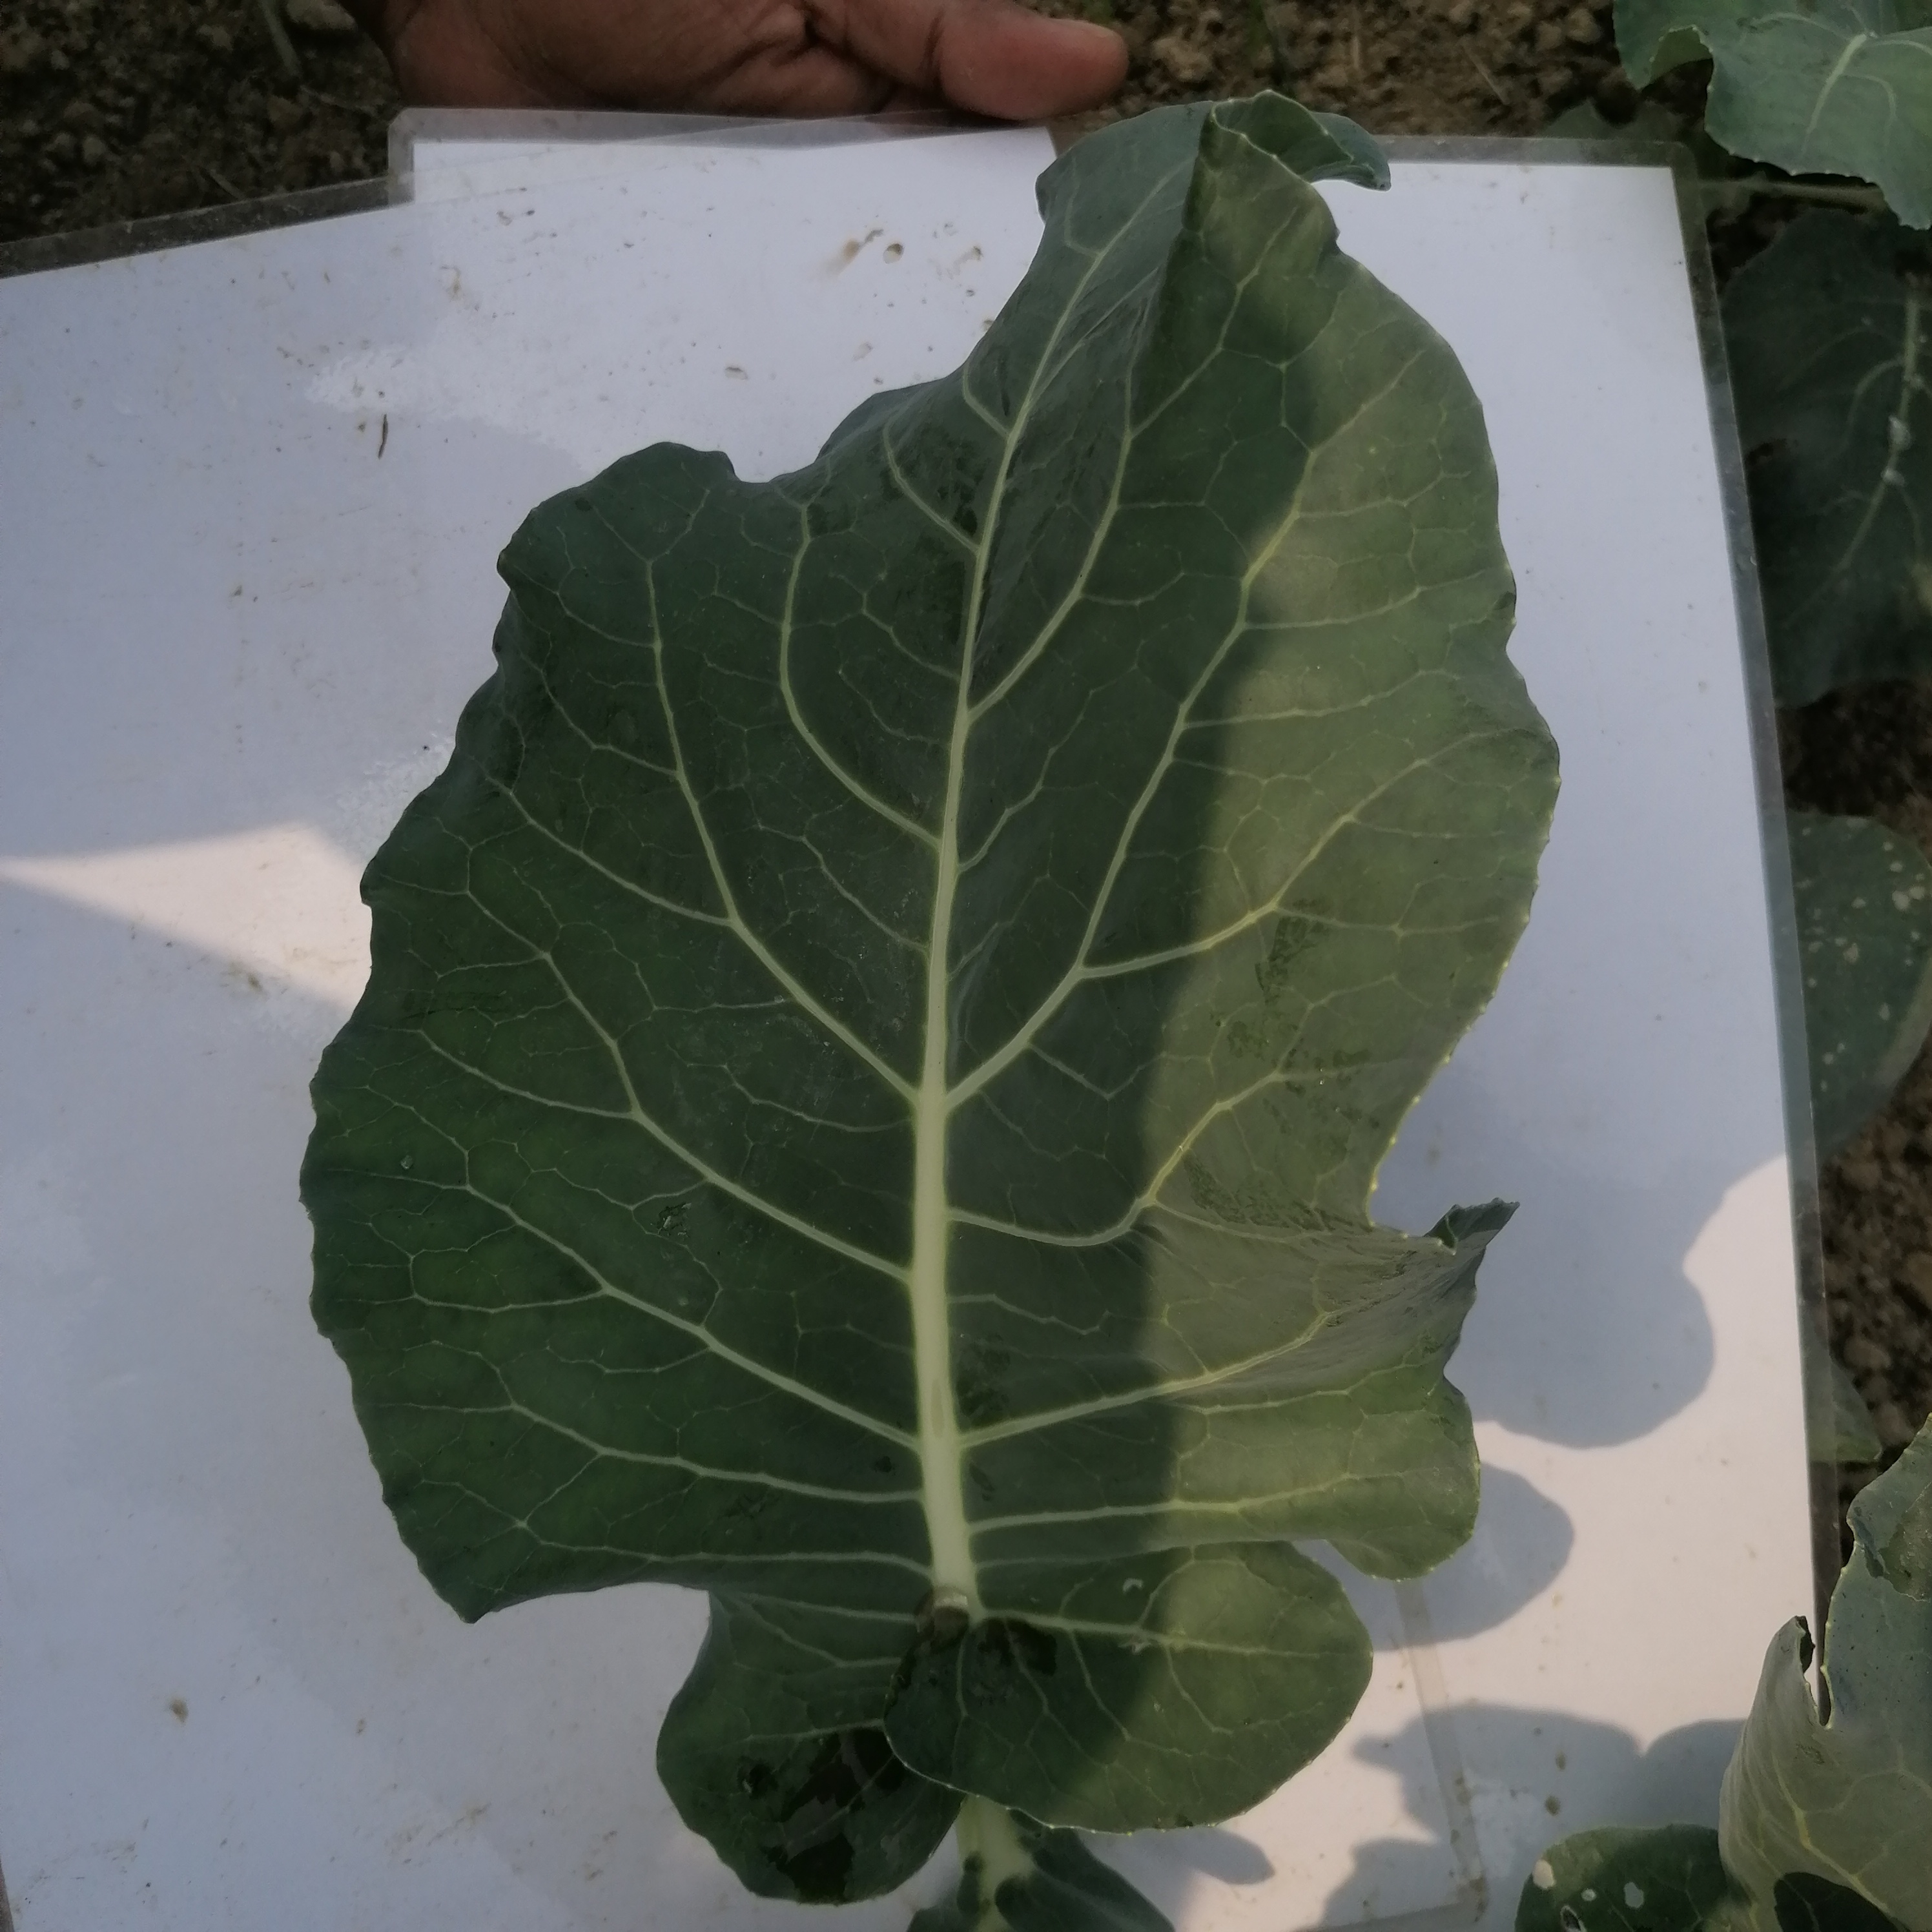
Label: Healthy